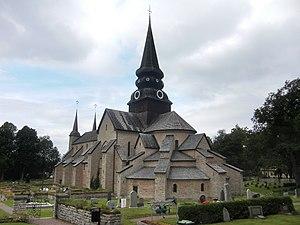
L'Abbaye de Varnhem à Varnhem dans le Västergötland en Suède fut fondée en 1148 par les moines de l'Ordre cistercien de l'abbaye d'Alvastra en Östergötland.